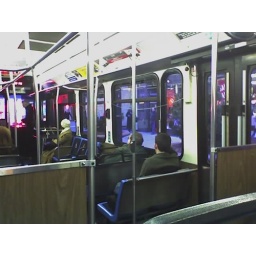
Was lazy this morning. Slept in and decided to take the bus instead of riding the bike to work.